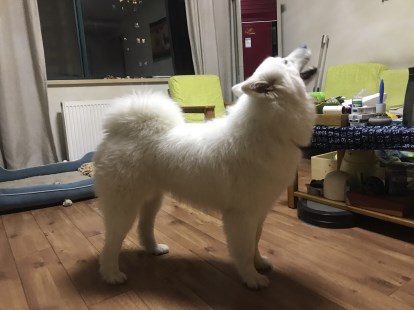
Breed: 2192-n000088-Samoyed